Public image of Mariah Carey

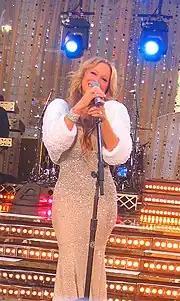
Carey performing her comeback single, "We Belong Together", on "Good Morning America" in 2005

The soundtrack to "Glitter" received several setbacks, including the original sample for its lead single, "Loverboy", being used in Jennifer Lopez's song "I'm Real", causing Carey to rush to find a new sample. "Vulture" writer Matthew Jacobs noted that "assumptions about Carey's erraticism" began to spread in the media after her "quasi-scandalous" appearance on "Total Request Live" ("TRL"). Carey's appearance on "TRL" garnered strong media attention, with many critics and newspapers citing her behavior as "troubled" and "erratic". Carey was later hospitalized and "Glitter" faced several additional setbacks. The soundtrack was eventually released on September 11, 2001, with Carey retrospectively blaming the September 11 attacks for the project's weak commercial reaction.